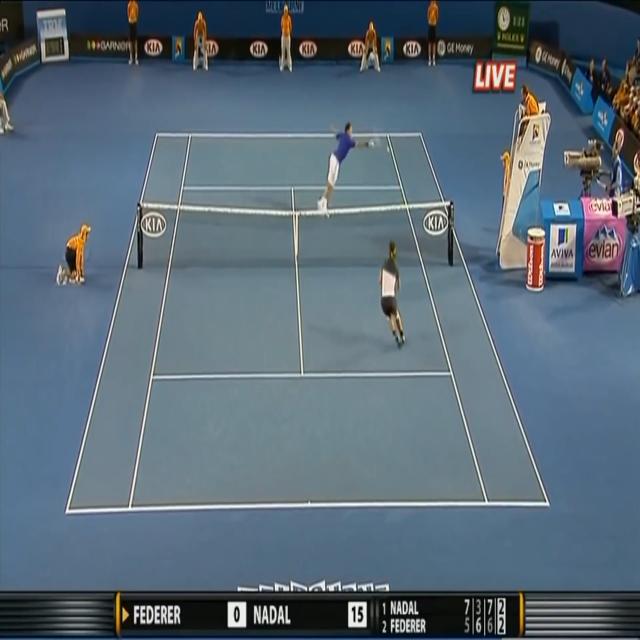
Player A and Player B are at the net of the Tennis court.